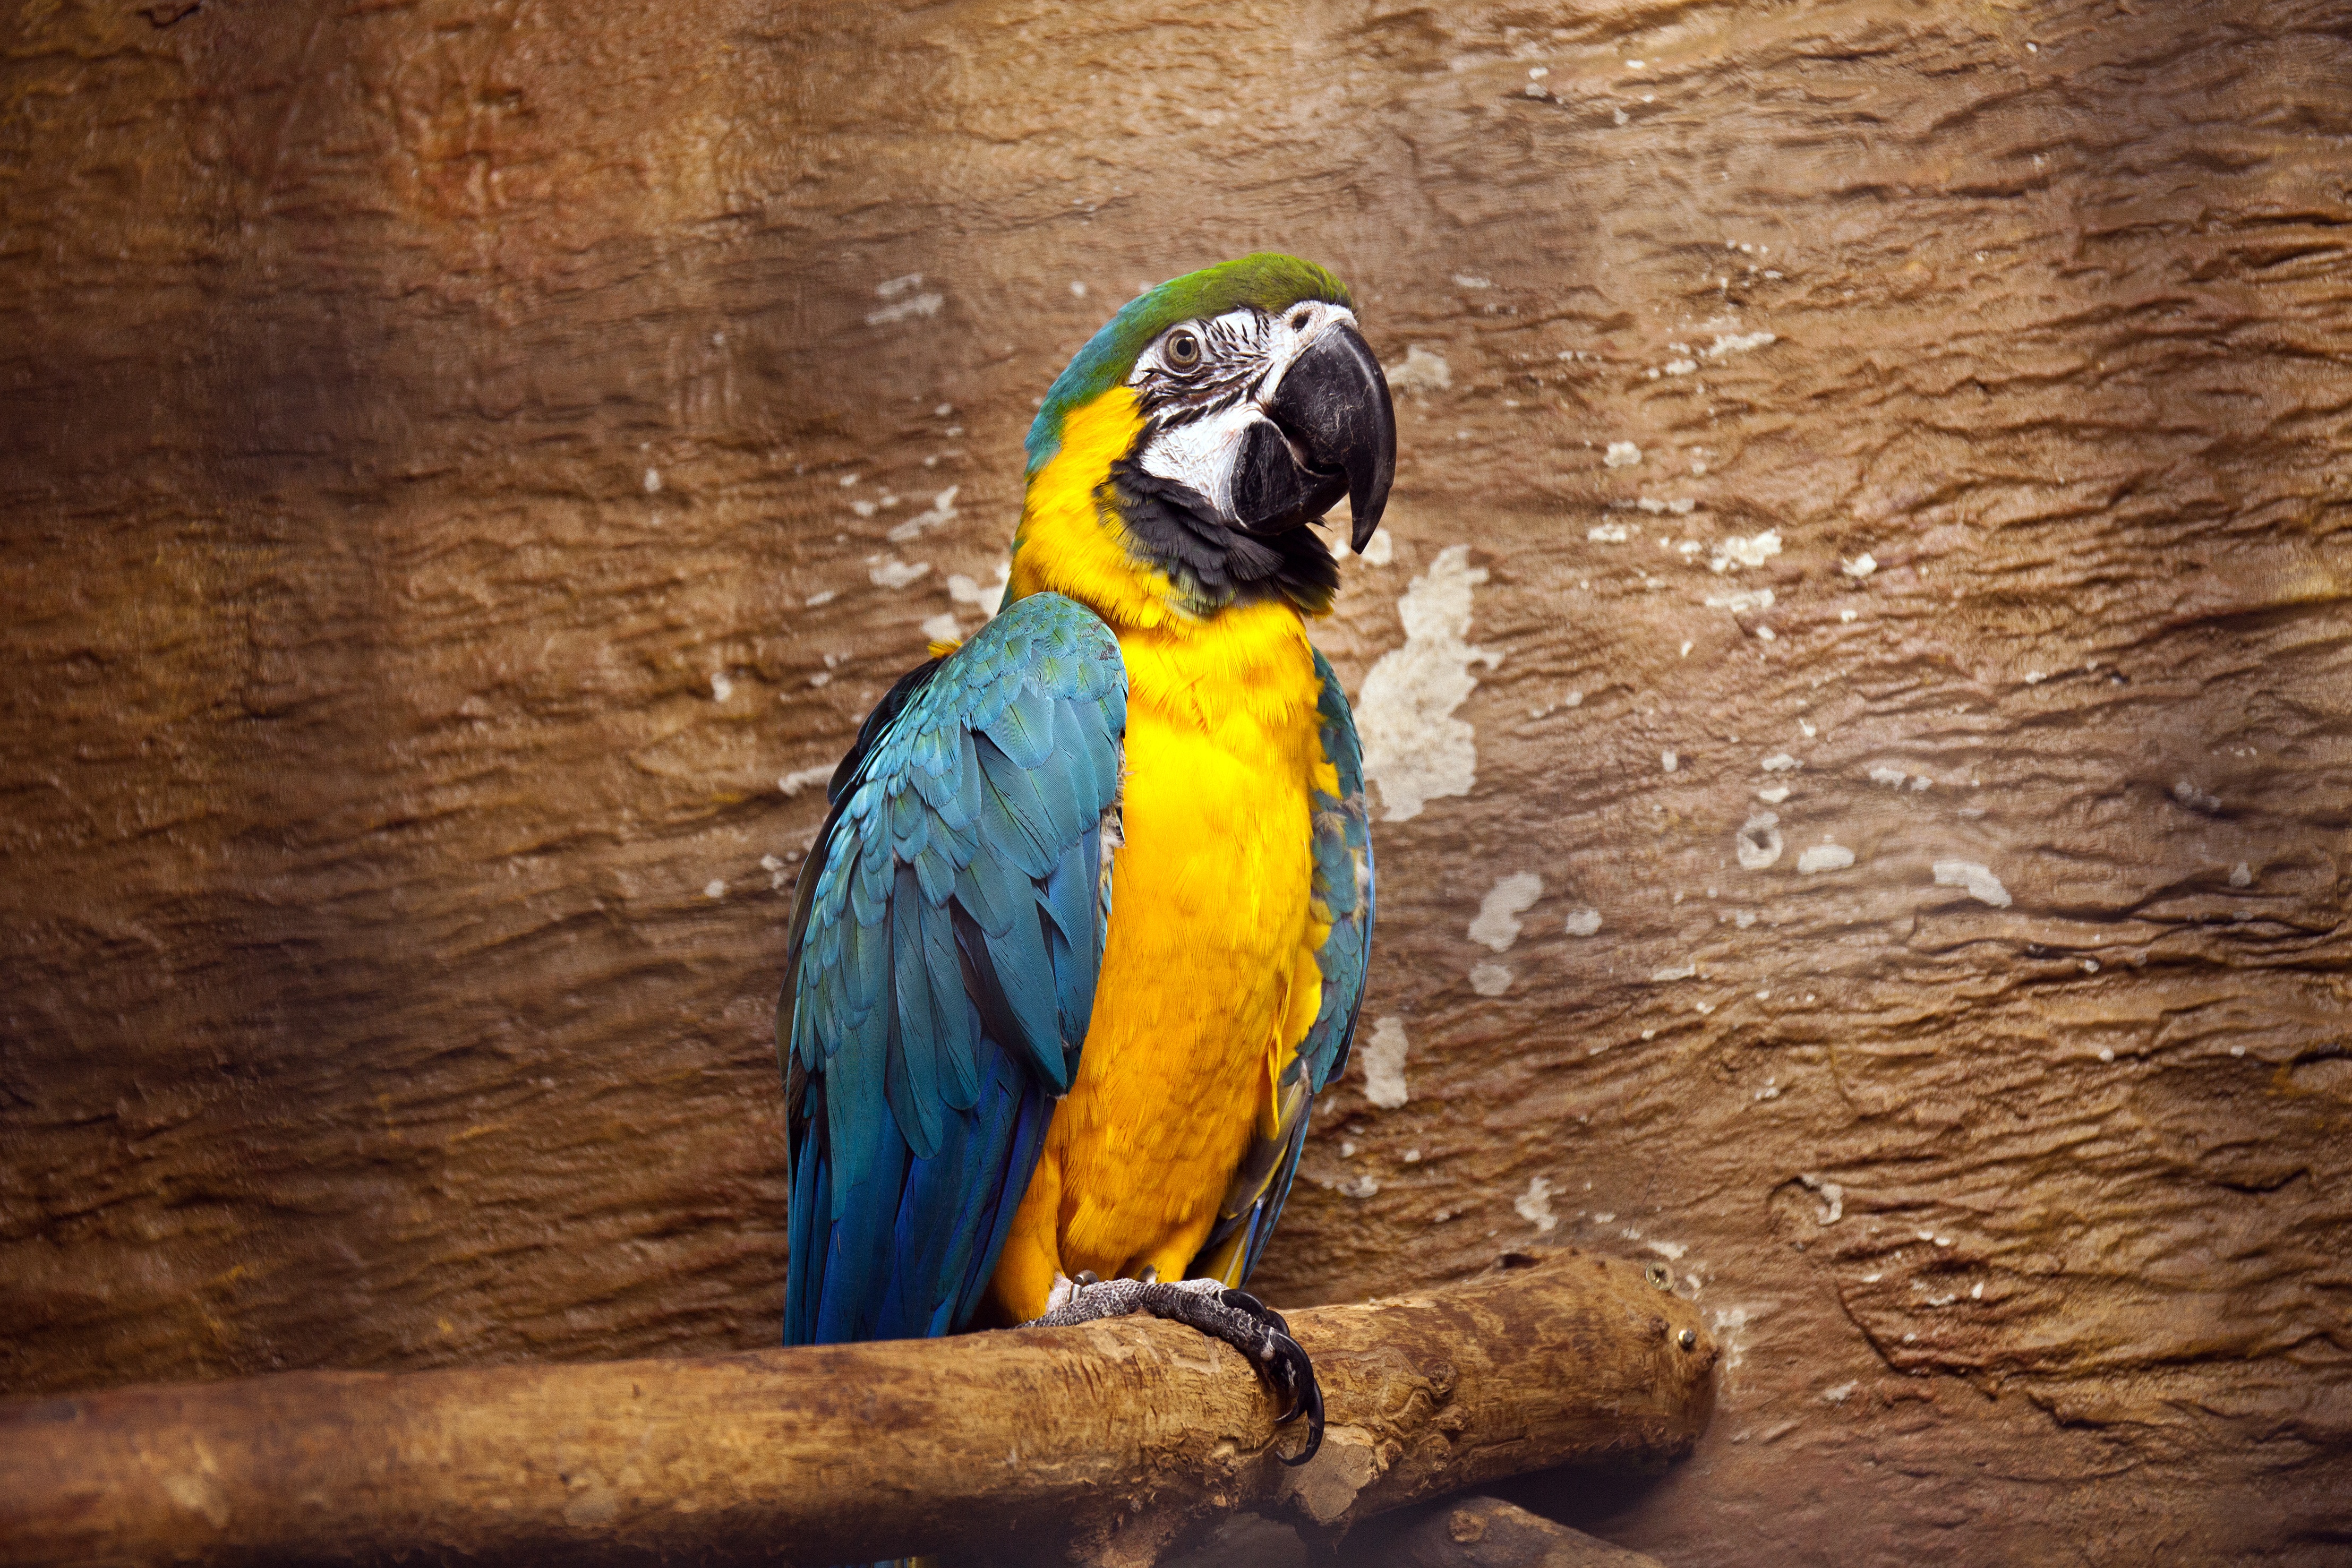
nature, bird, wing, wildlife, beak, tropical, blue, colorful, yellow, fauna, macaw, bright, vertebrate, parrot, parakeet, aviary